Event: Nepal Earthquake
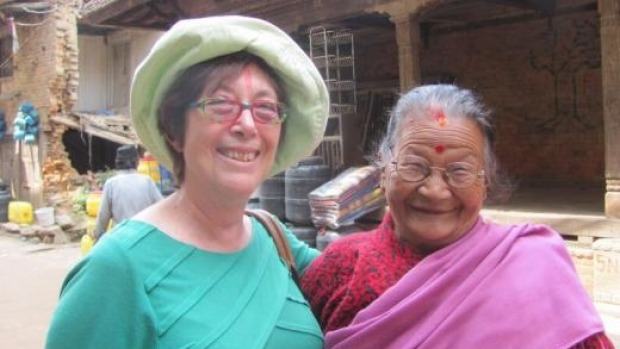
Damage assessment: no_damage